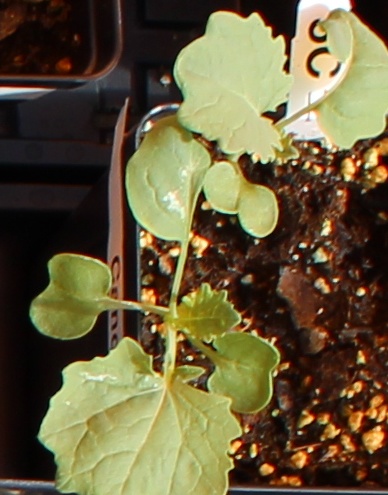
Label: Canola